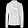
Label: Coat